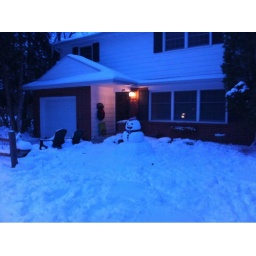
Another great early morning walk with the dog. A sufficiently white Christmas is upon us. snowman spotted this morning...